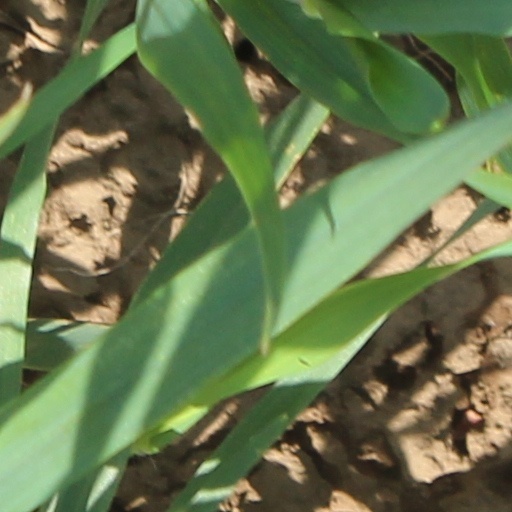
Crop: wheat